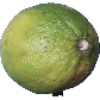
Label: Limes 1